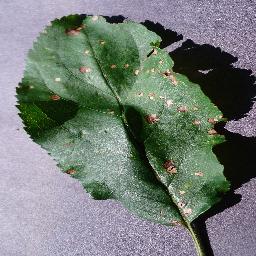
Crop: apple
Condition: black_rot